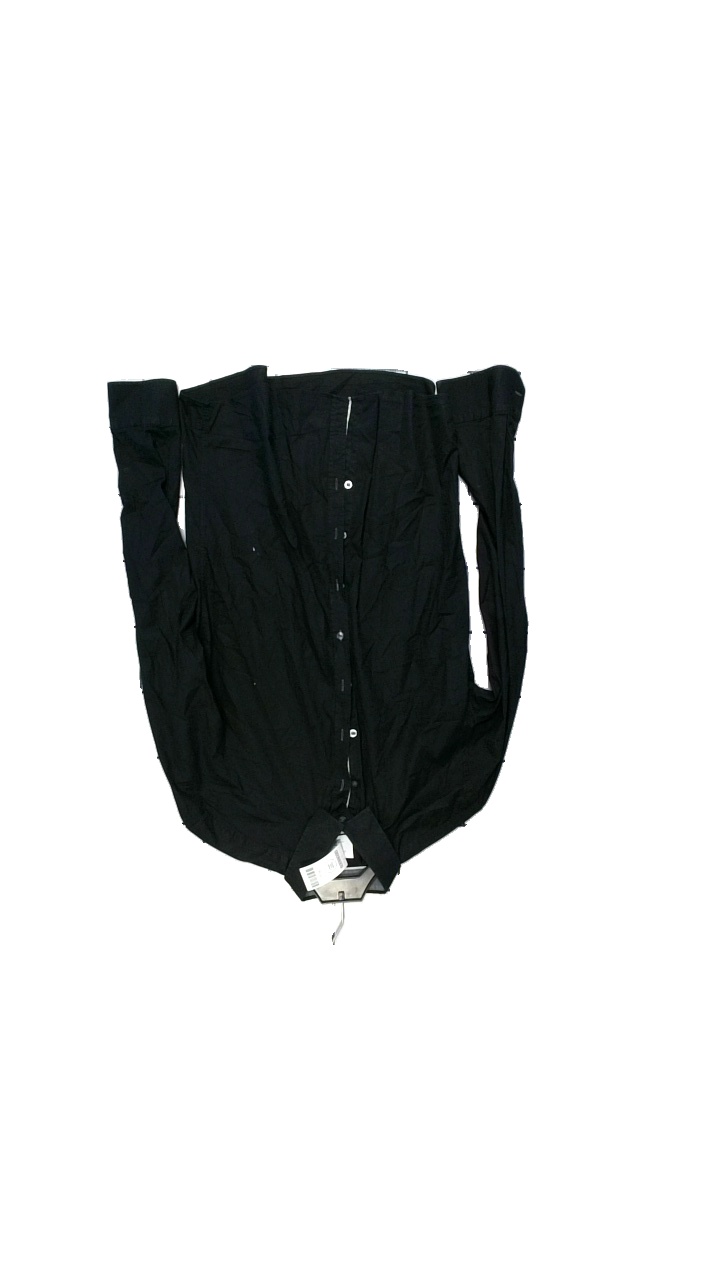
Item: Shirt (Men)
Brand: Savvy Citizen
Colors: Black
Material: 97% Cotton, 3% EA.
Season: All
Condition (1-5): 5
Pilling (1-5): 5
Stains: Minor
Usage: Reuse
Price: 100-150